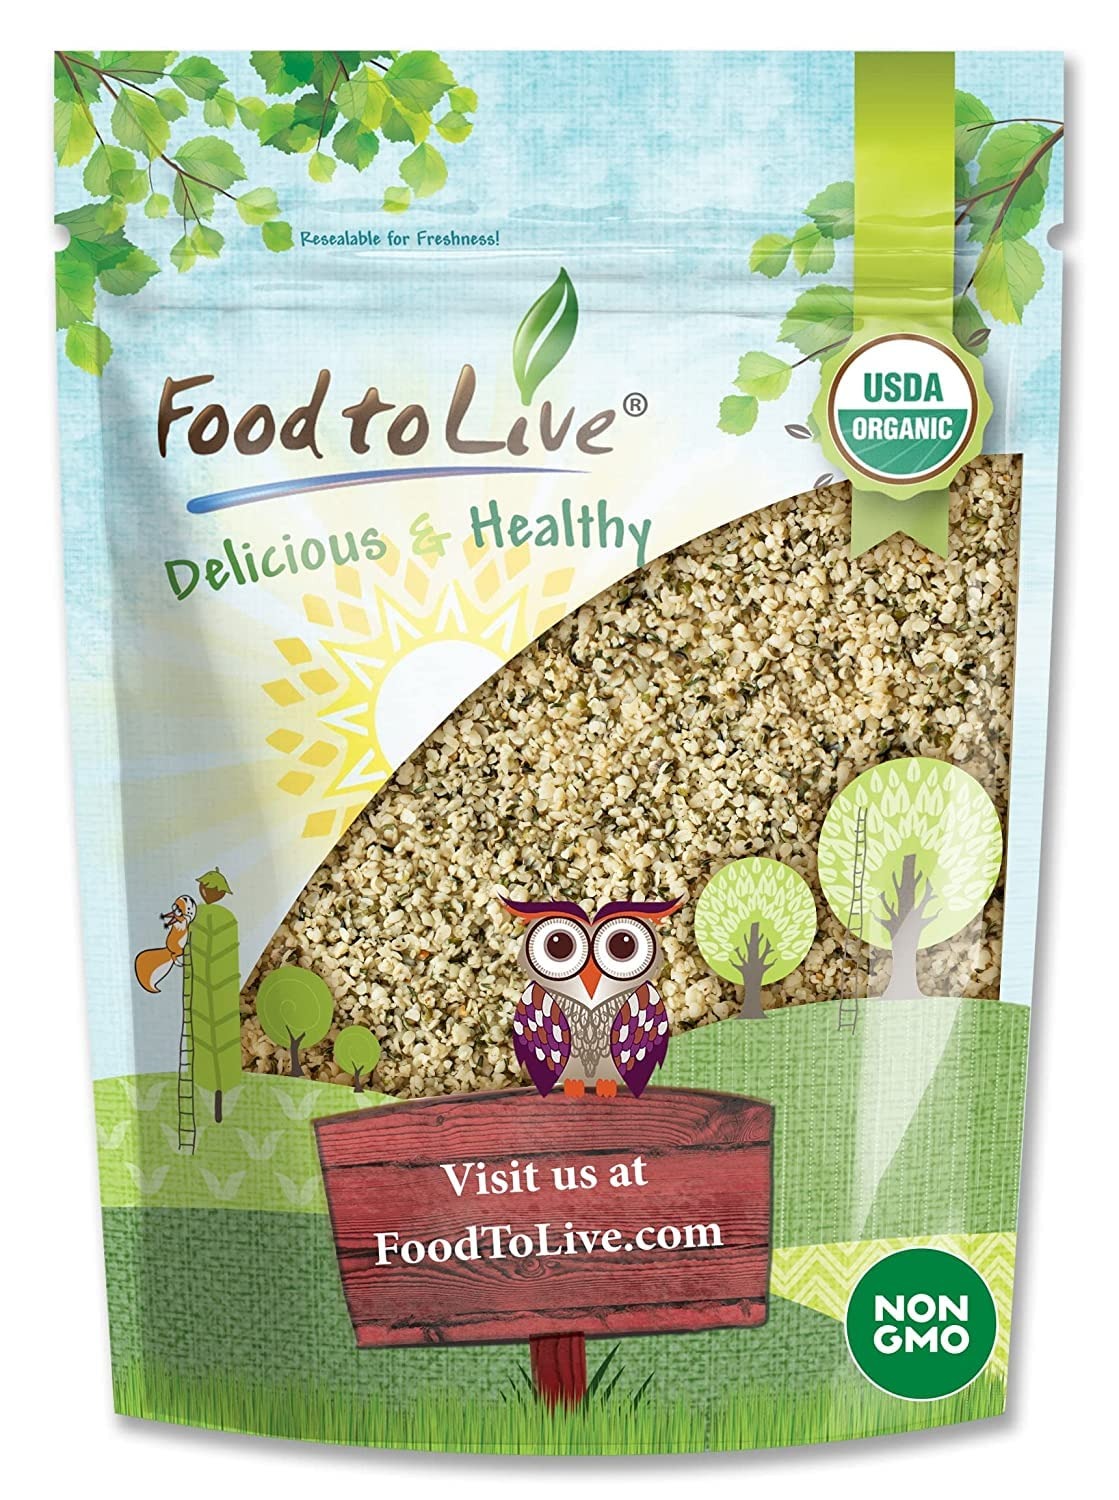
Item Name: Food to Live Organic Hemp Seeds, 4 Ounces – Non-GMO Raw Hearts, Hulled, Shelled, Kosher, Vegan, Bulk, Low Carb, Low Sodium, Good Source of Protein & Iron, Great for Oatmeal, Product of China
Bullet Point 1: ✔️NON-GMO, high-quality product rich in protein and a variety of essential minerals.
Bullet Point 2: ✔️Use them straight from the pouch to cook delicious meals without any extra preparation.
Bullet Point 3: ✔️Add these tasty organic hemp seeds to sauces, baking dough, marinades, and many other dishes.
Bullet Point 4: ✔️Food to Live Organic Hemp Seeds have a delicious nutty flavor you will definitely like.
Product Description: Organic Hemp Seeds are one of the most nutritional foods. They are exceptionally rich in essential minerals, including: - Magnesium - Iron - Phosphorus - Zinc Directions Store the seeds in their original bag with the zip lock securely closed. Keep them in a cool dry place or the refrigerator. The delicious nutty flavor of the seeds makes them a great addition to baked goods (mixed with dough) and salads. You can also blend them with other ingredients to create great dips and sauces or use them in marinades. This product is processed in a facility that also processes tree nuts and wheat.
Value: 4.0
Unit: Ounce

Price: 10.49